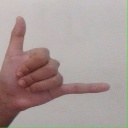
अक्षर: द